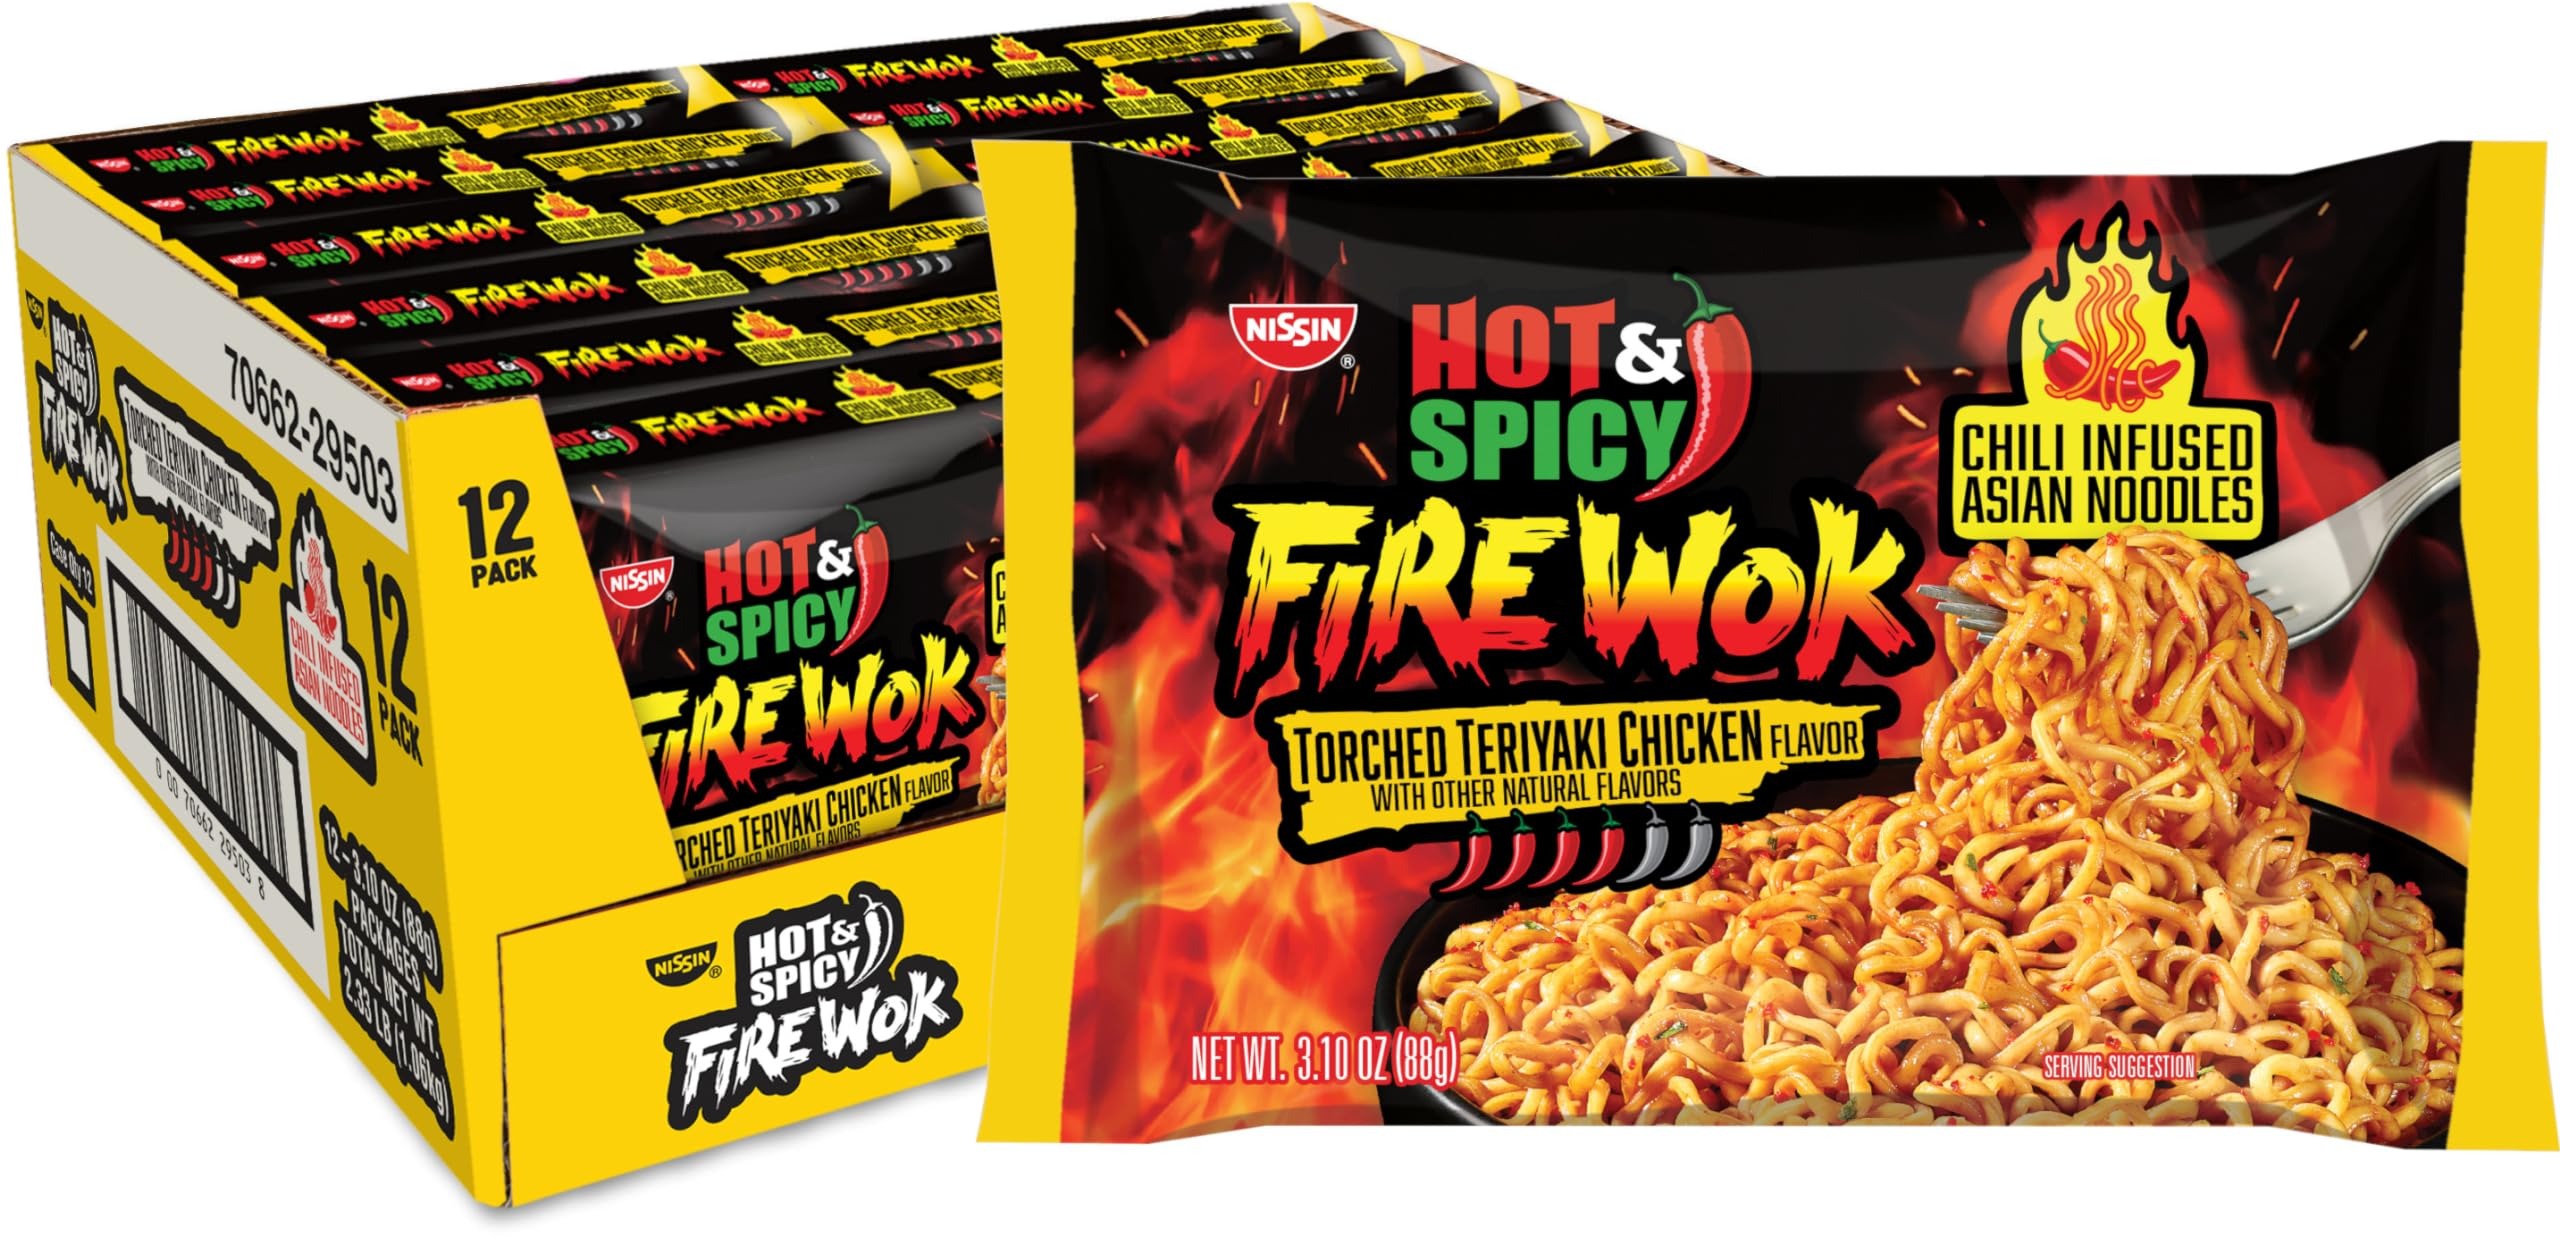
Item Name: Nissin Fire Wok, Torched Teriyaki Chicken, Hot & Spicy Chile Infused Asian Noodles, 3.10 Ounce (Pack of 12)
Bullet Point 1: Chili flakes infused directly into the noodles
Bullet Point 2: Enjoy as a standalone meal or enhance with your favorite ingredients
Bullet Point 3: Enjoy your meal with the assurance of no added MSG.
Bullet Point 4: Comes in a pack of 12, ensuring you always have a meal on hand
Bullet Point 5: Fiery and flavorful chili flakes are infused right into the noodles for more of the heat you crave in every bite! Ready in 5 minutes on your stovetop. The heat is in the noodle!
Value: 37.2
Unit: Ounce

Price: 1.17